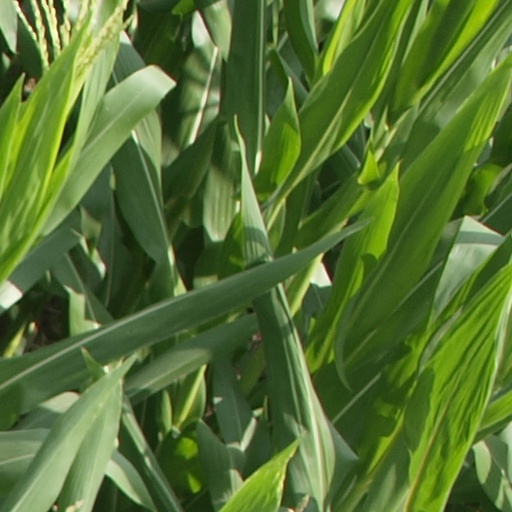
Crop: maize; corn